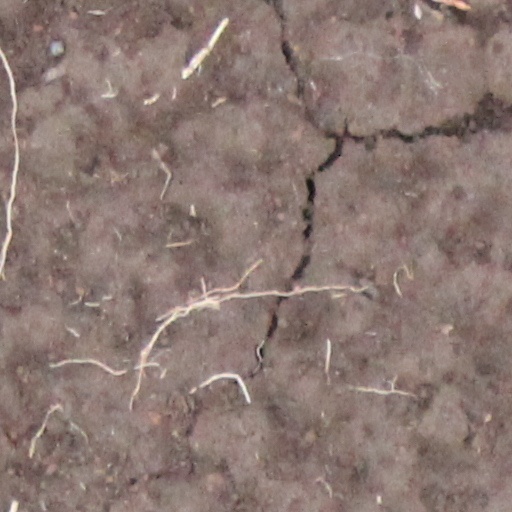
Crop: wheat